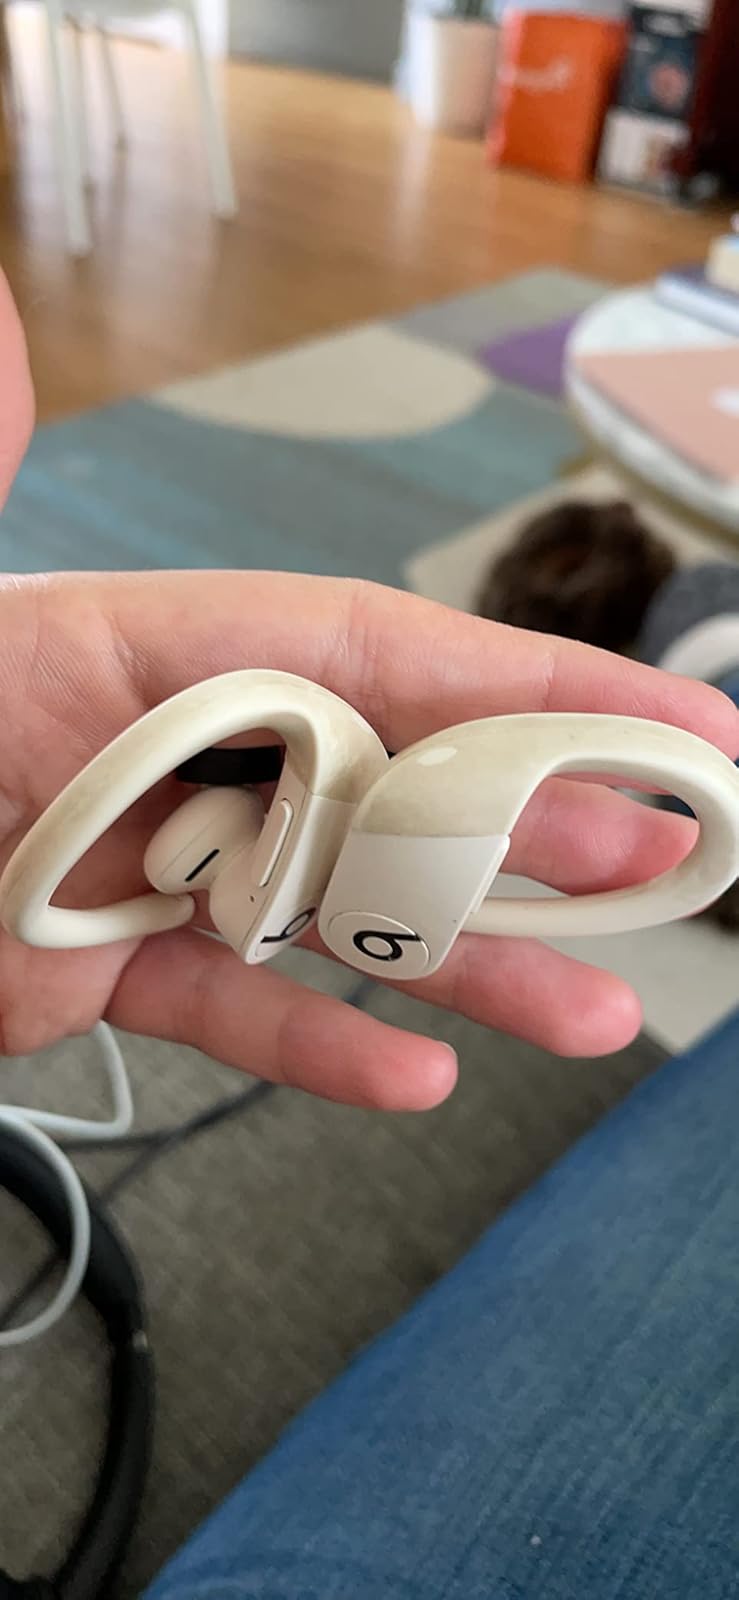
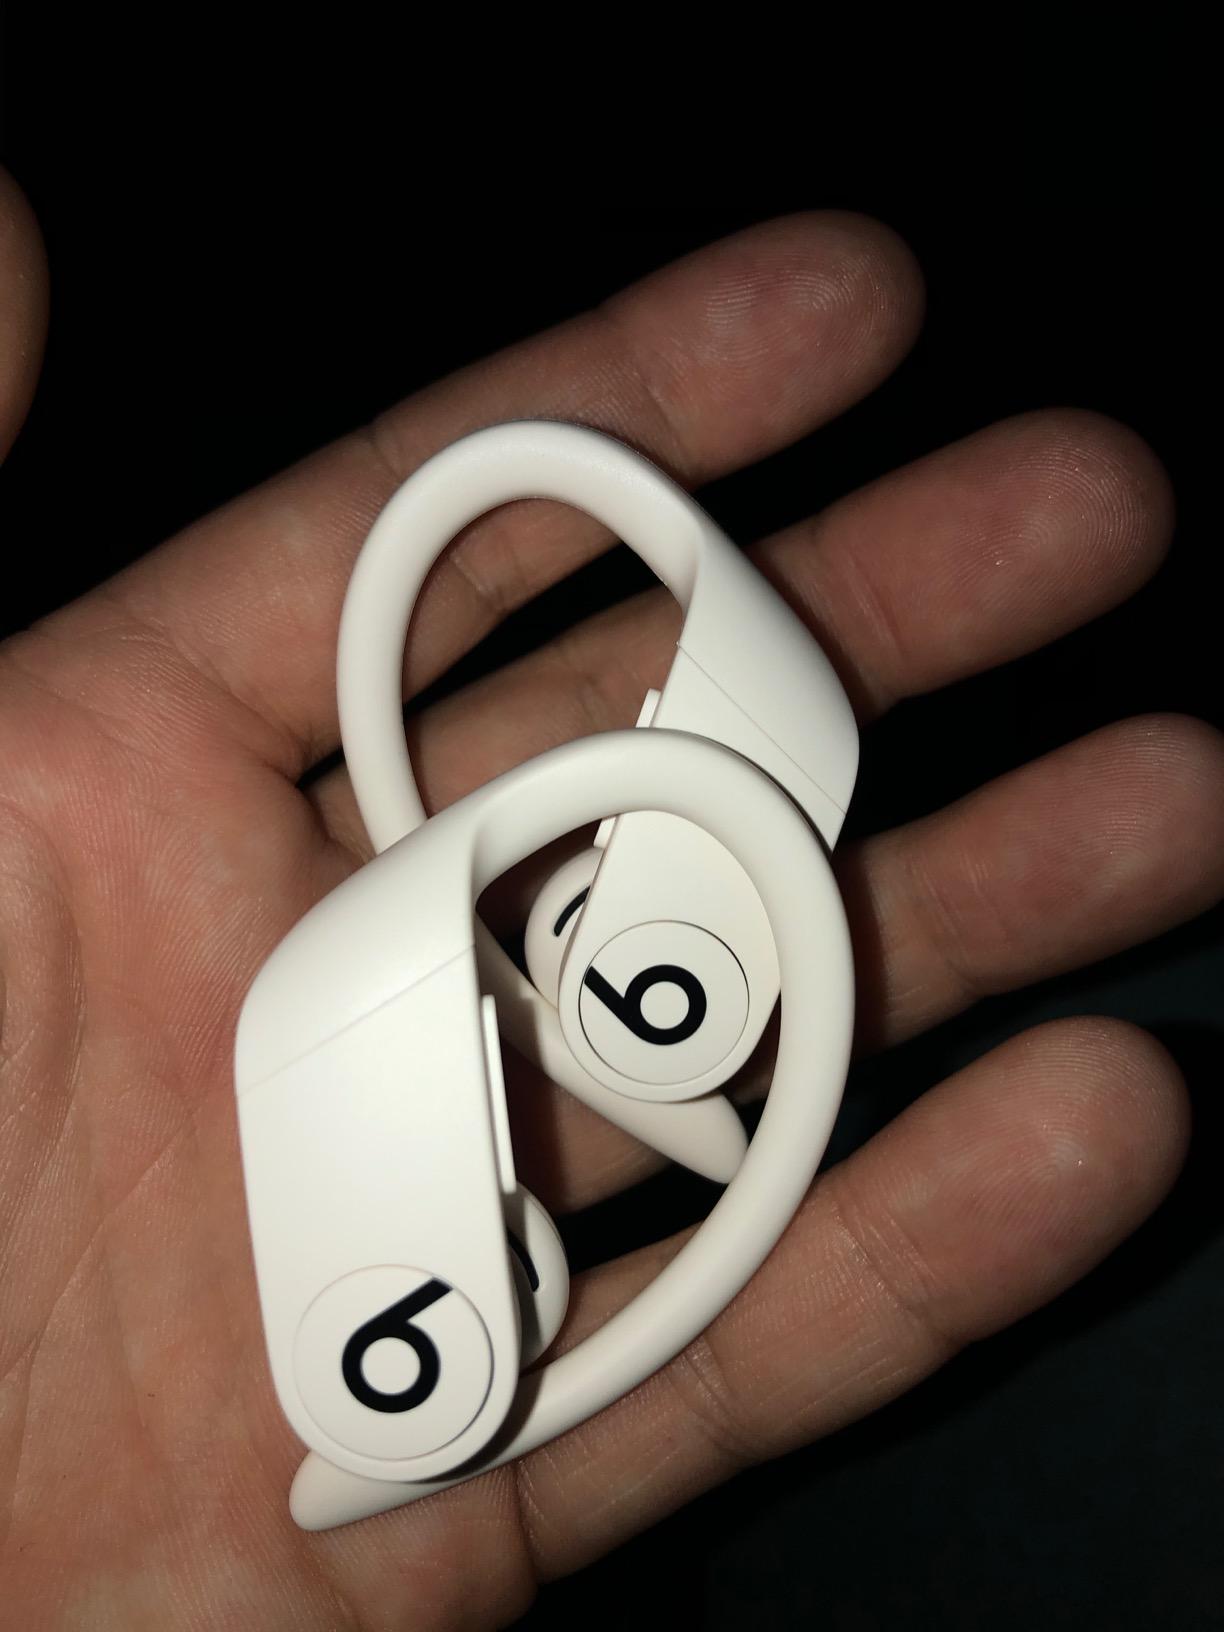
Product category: earbuds
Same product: yes